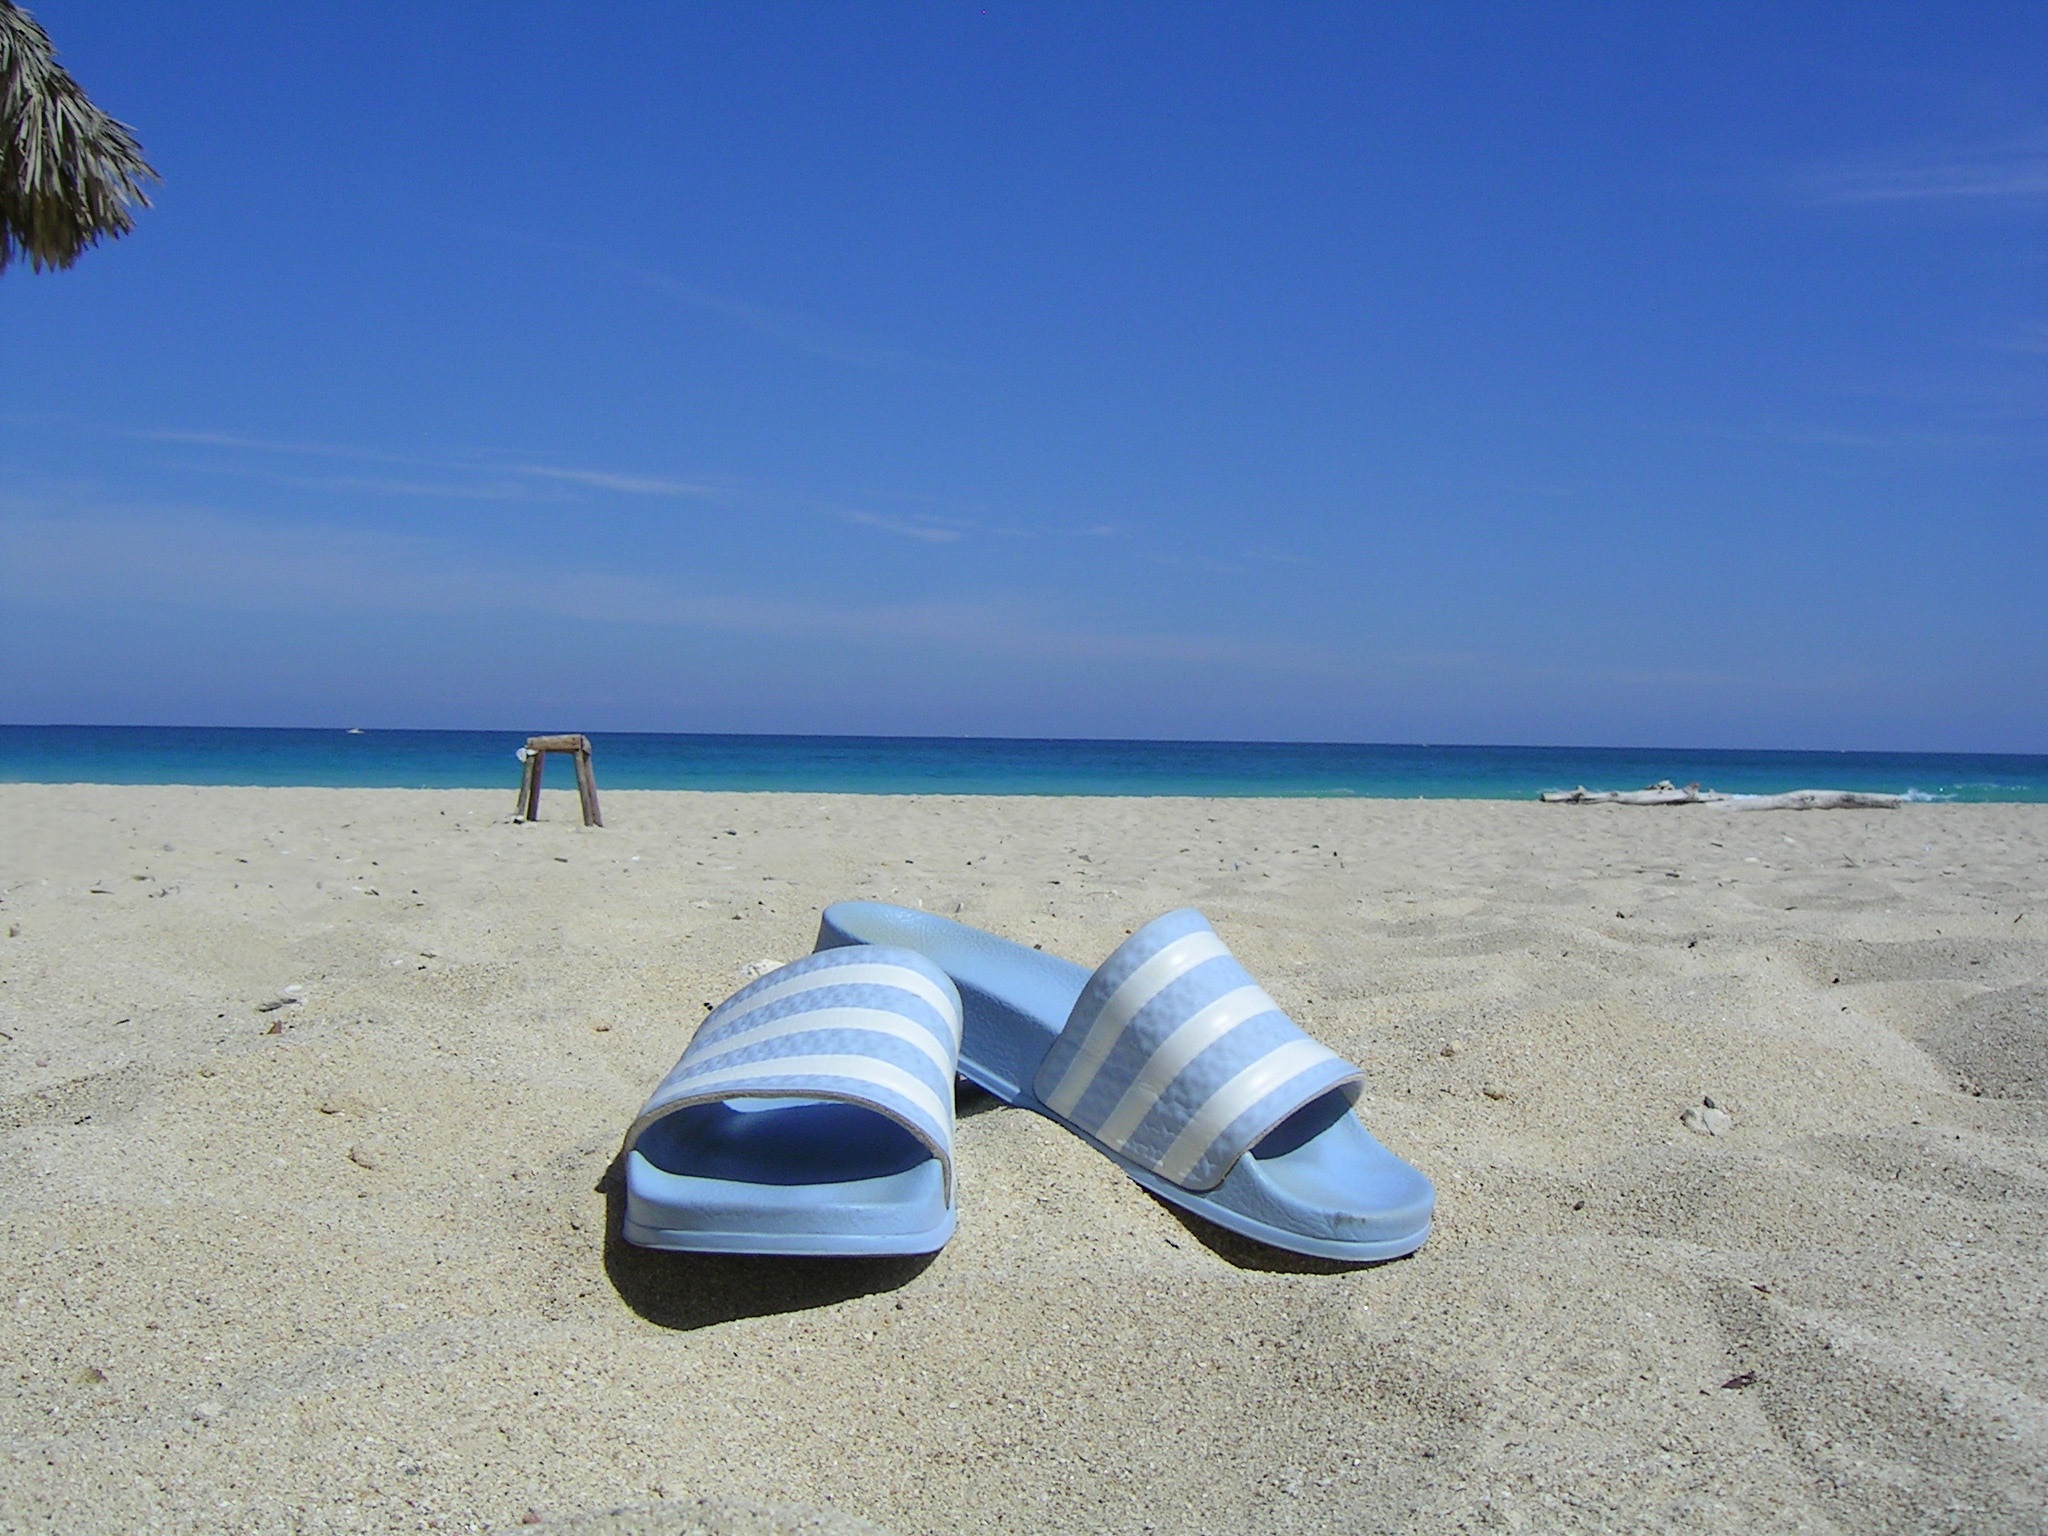
beach, sea, coast, sand, ocean, sun, shore, wave, summer, vacation, blue, body of water, adidas, caribbean, cape, wind wave, surfing equipment and supplies, adilettes